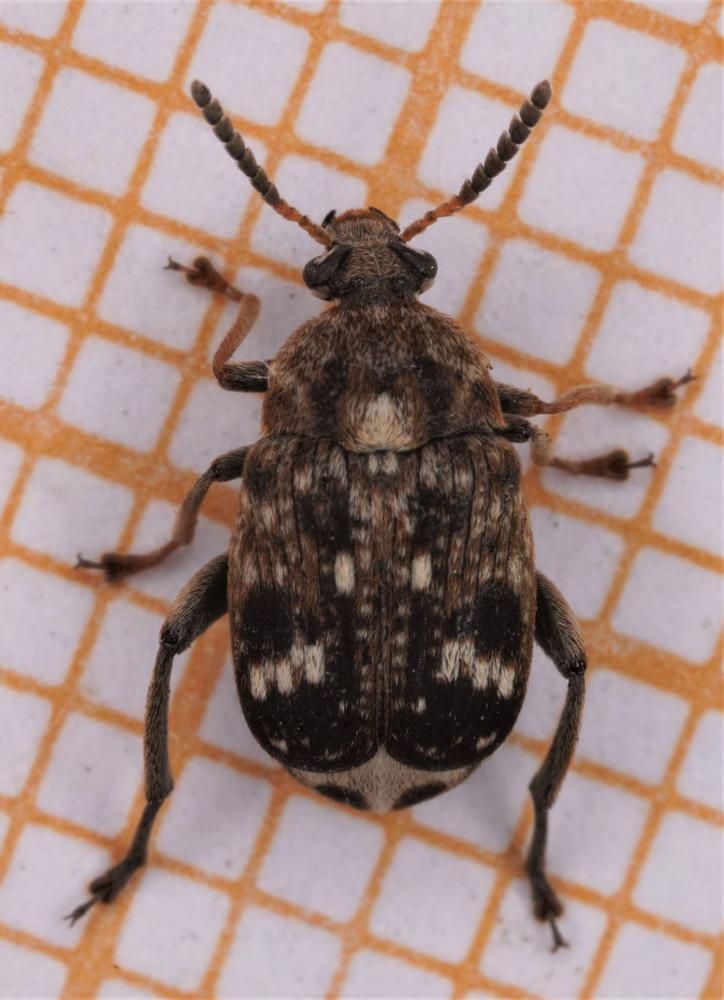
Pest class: pea_weevil